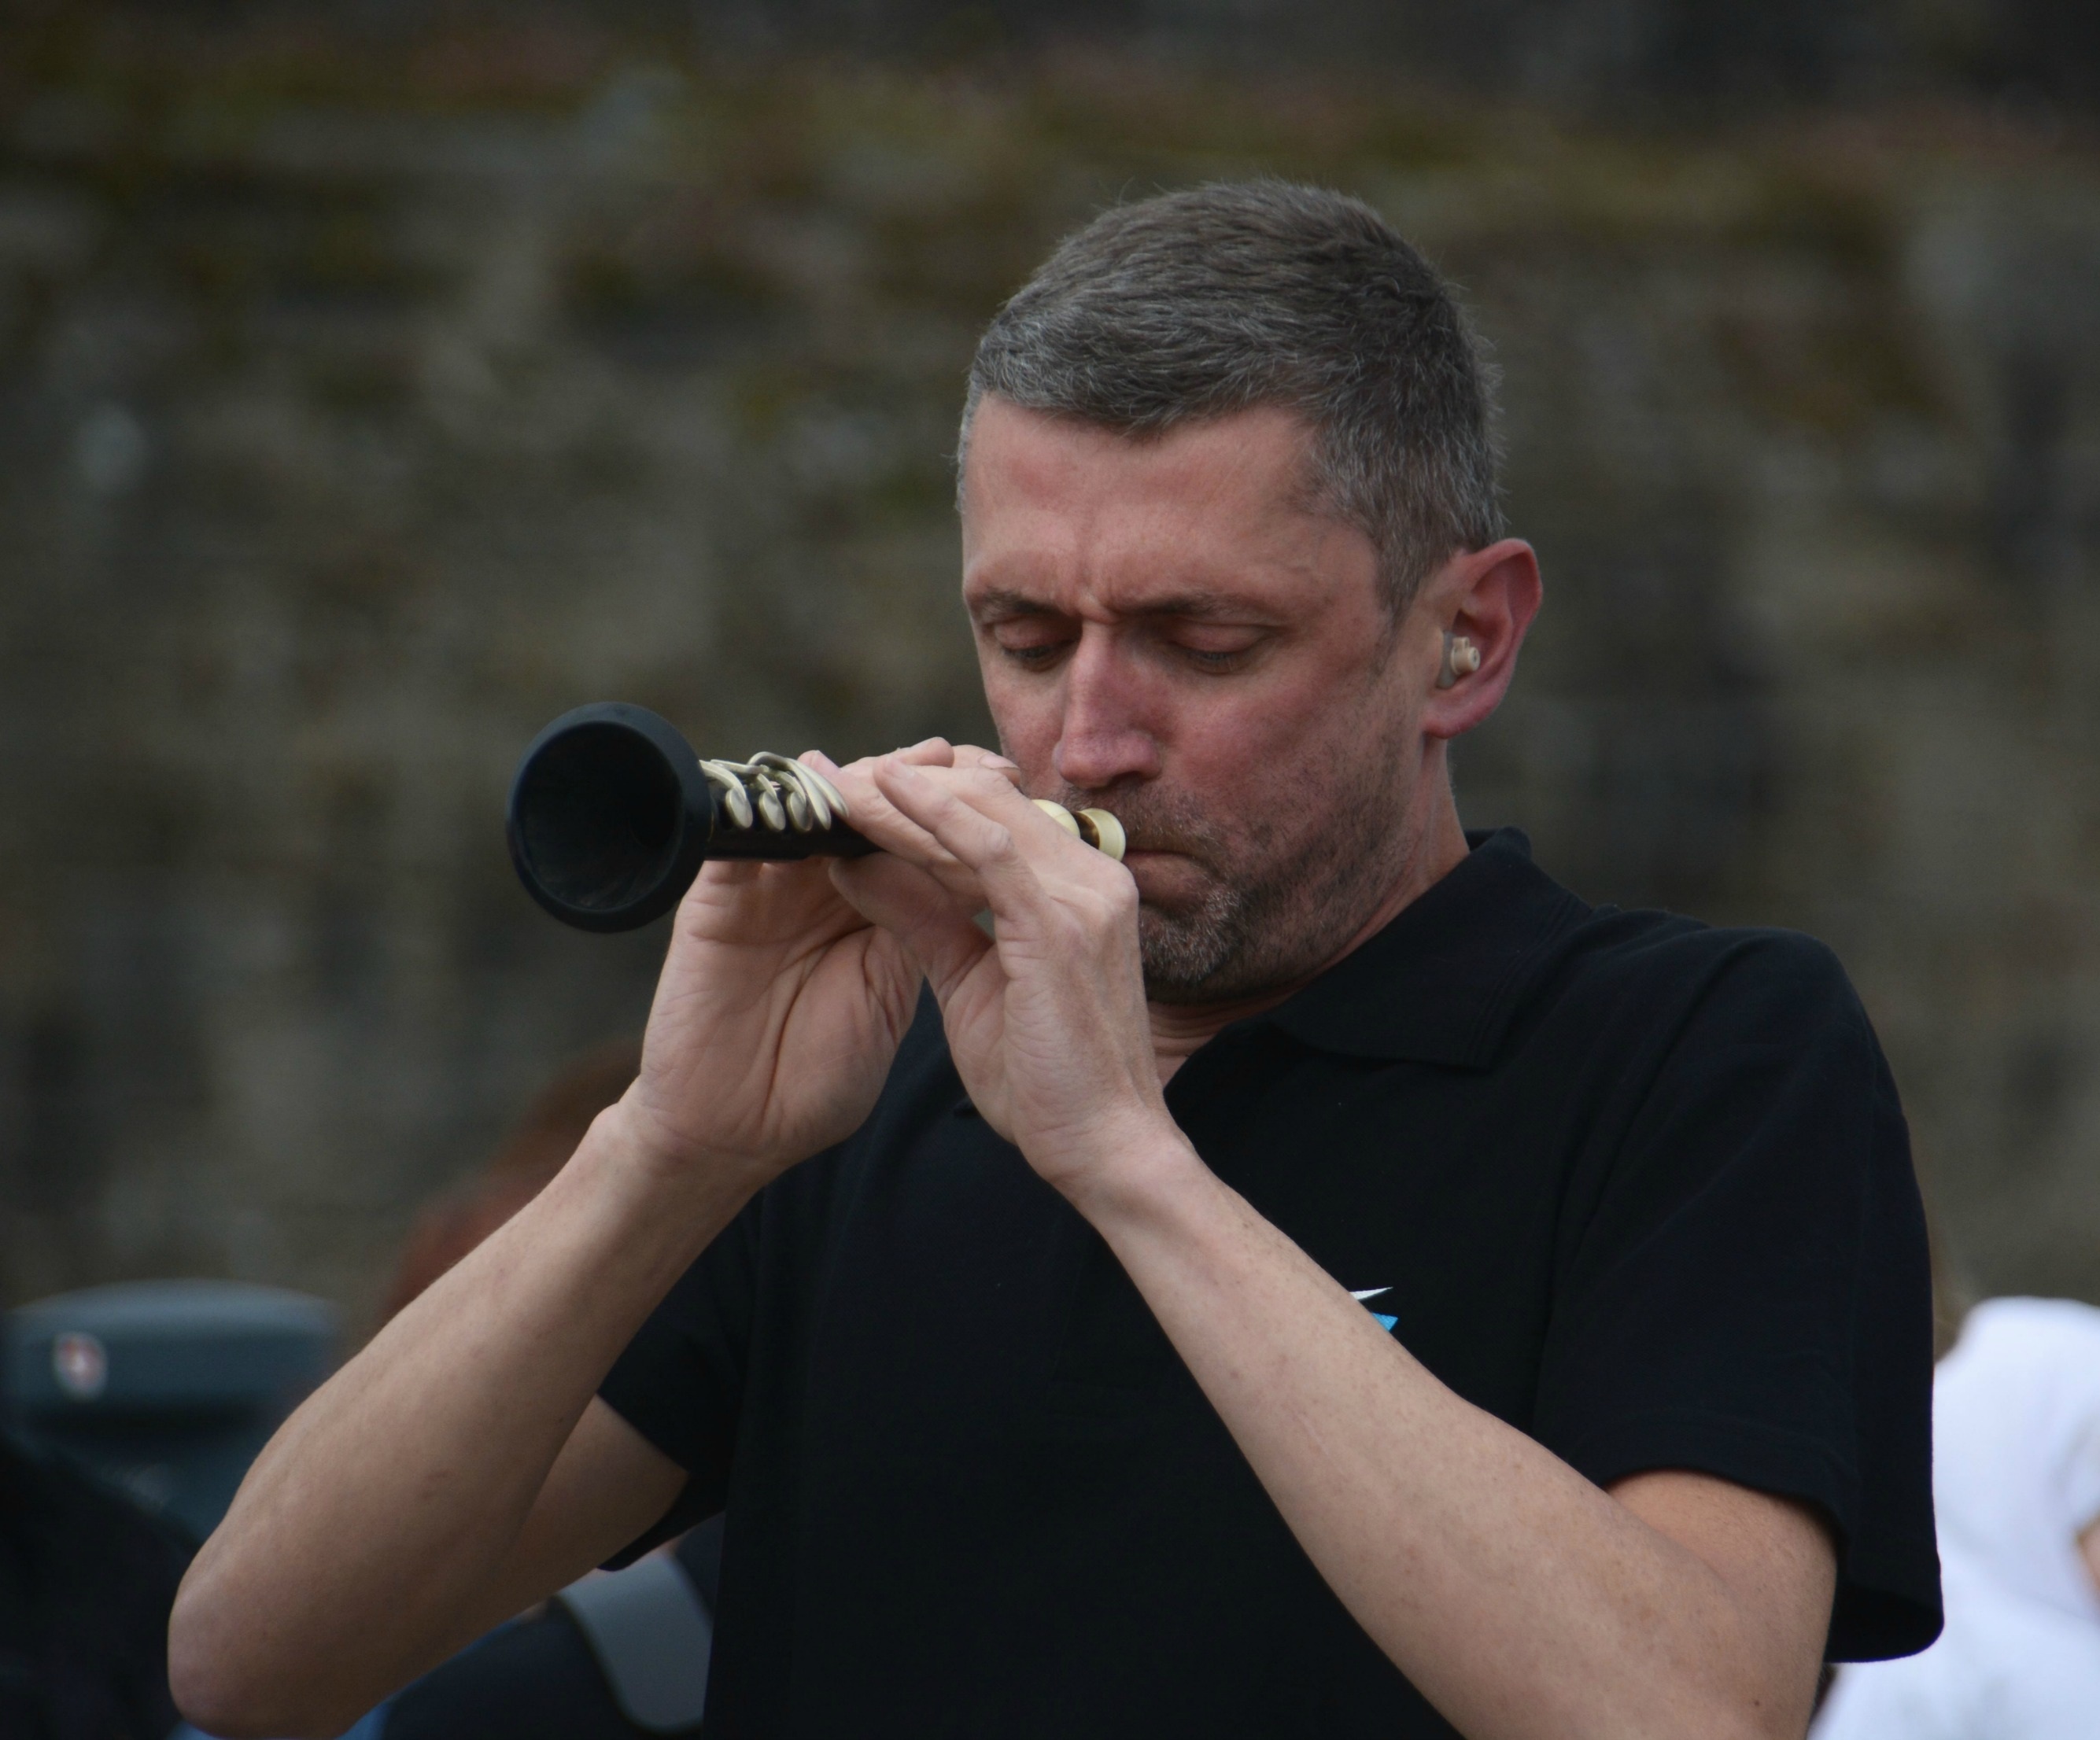
man, person, male, concert, portrait, show, artist, musician, muscle, musical instrument, street artist, character, instruments, street musicians